WPCO (South Carolina)

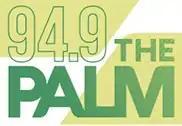
Former logo

On September 30, 2018, WOIC dropped ESPN Radio and began stunting with a loop of Robert Plant's "29 Palms"' as "94.9 The Palm"; on October 1, the station switched to adult album alternative under the same name. On October 11, 2018, WOIC changed their call letters to WPCO.